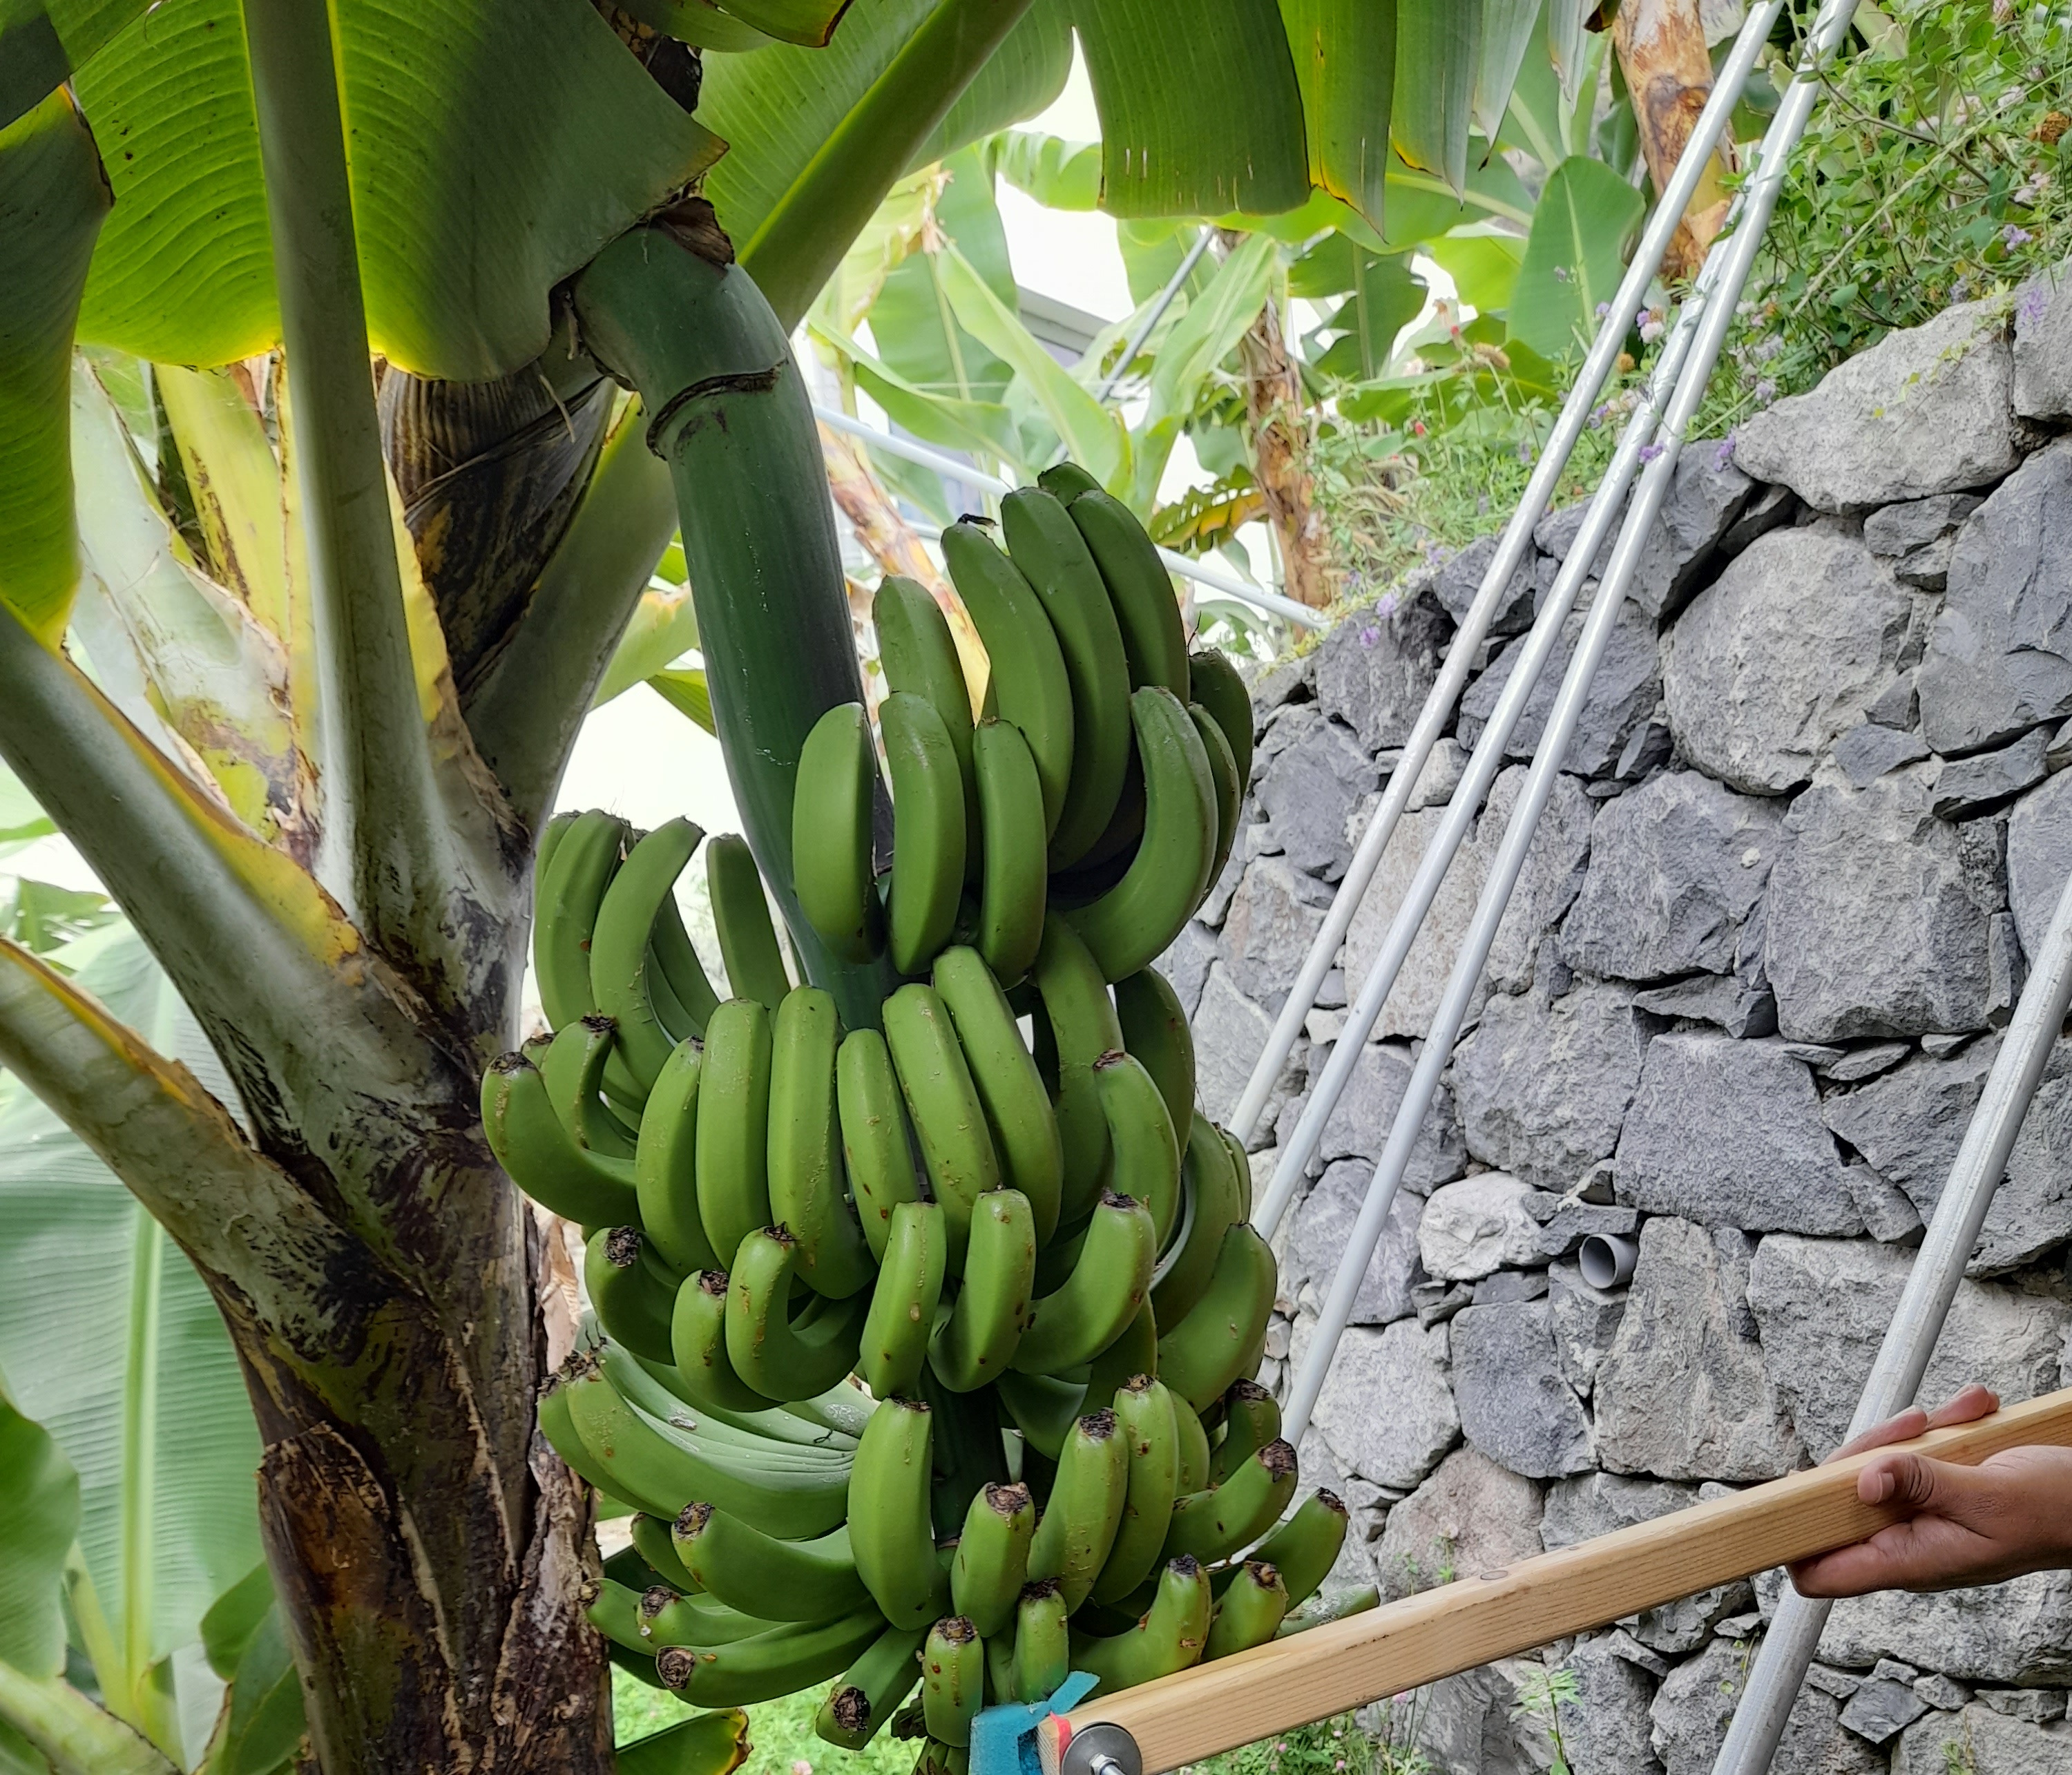
Label: Keep